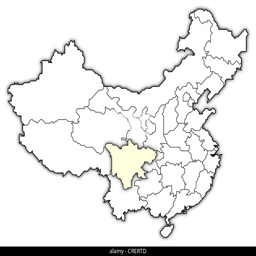
political map with the several provinces where administrative division is highlighted